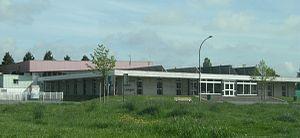
Piscine municipale de Rochefort
Rochefort, appelée aussi Rochefort-sur-Mer, est une commune du Sud-Ouest de la France située dans le département de la Charente-Maritime. Ses habitants sont appelés les Rochefortais et les Rochefortaises.